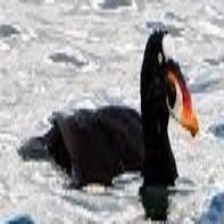
Species: SURF SCOTER
Scientific name: MELANITTA PERSPICILLATA
ImageNet parent category: drake